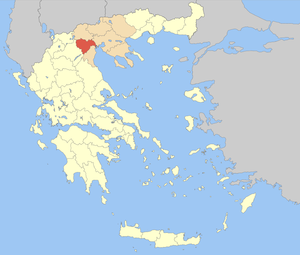
Le nome d’Imathie, ou d’Émathie, est un nome de la périphérie de Macédoine-Centrale.